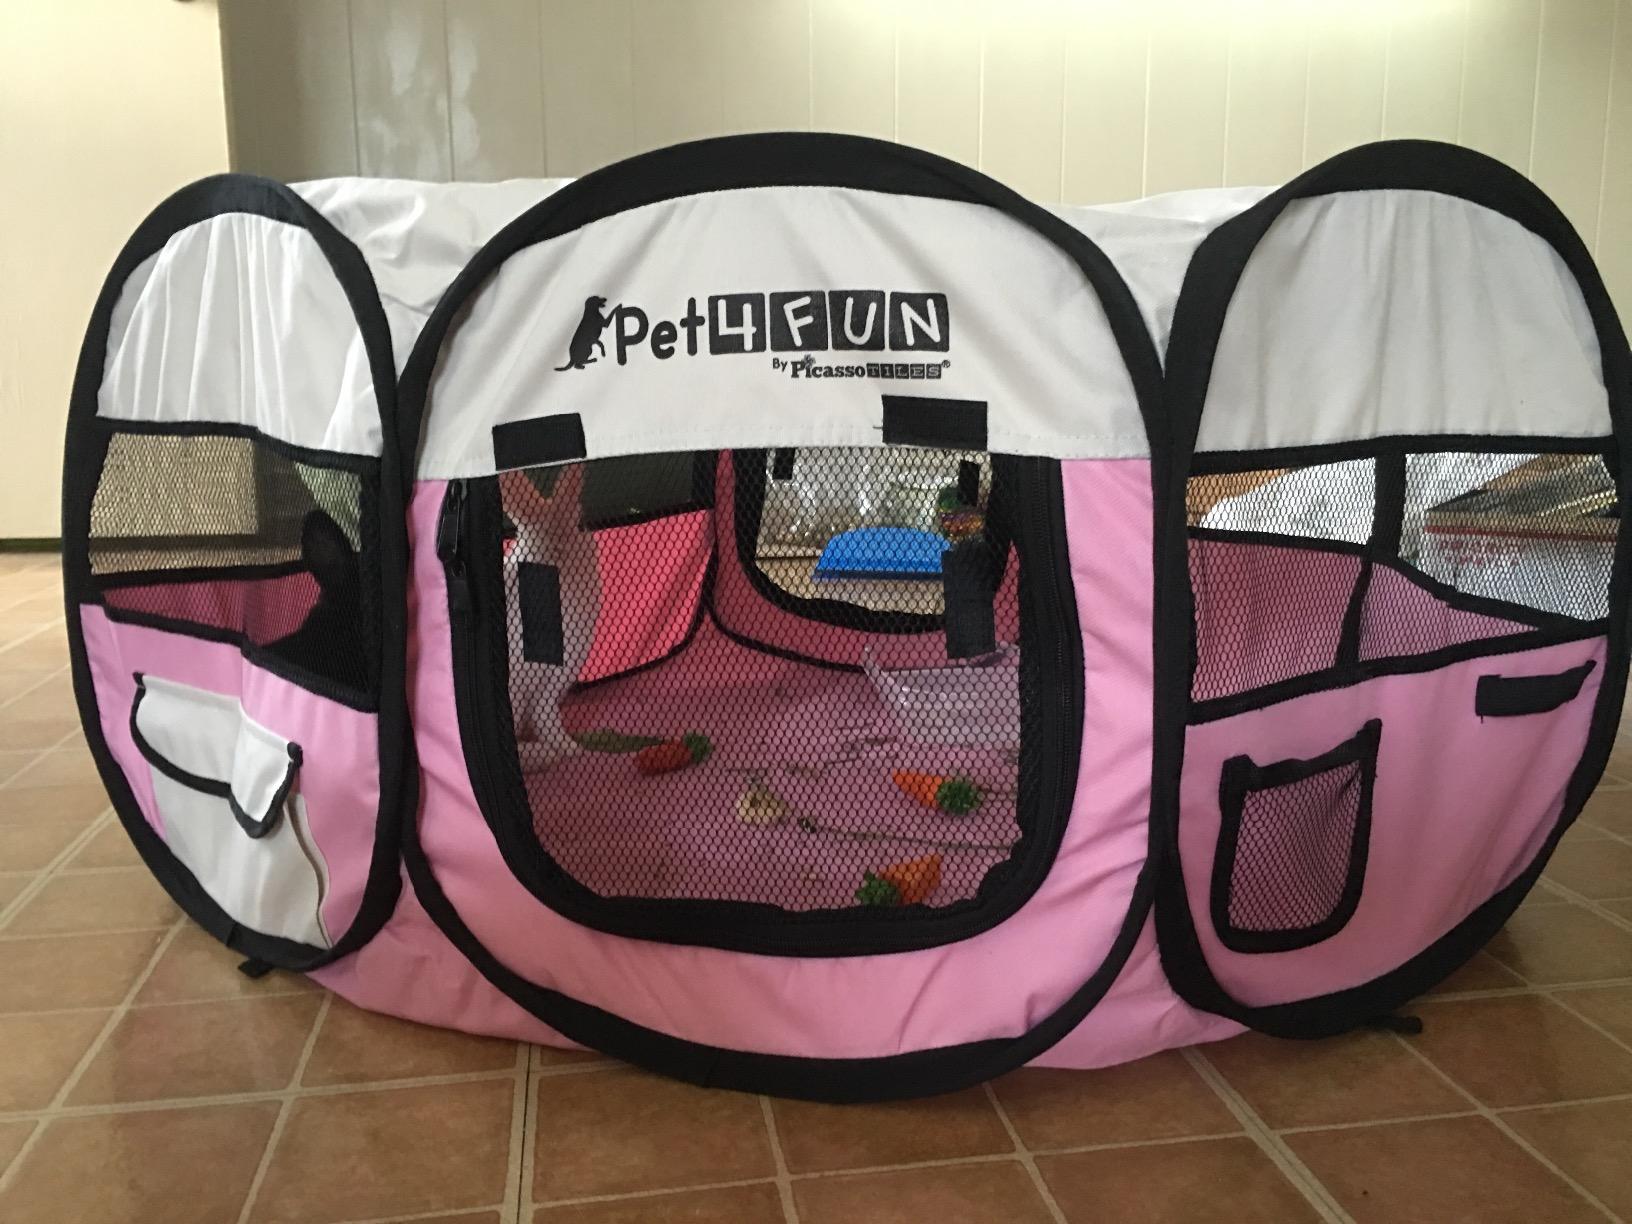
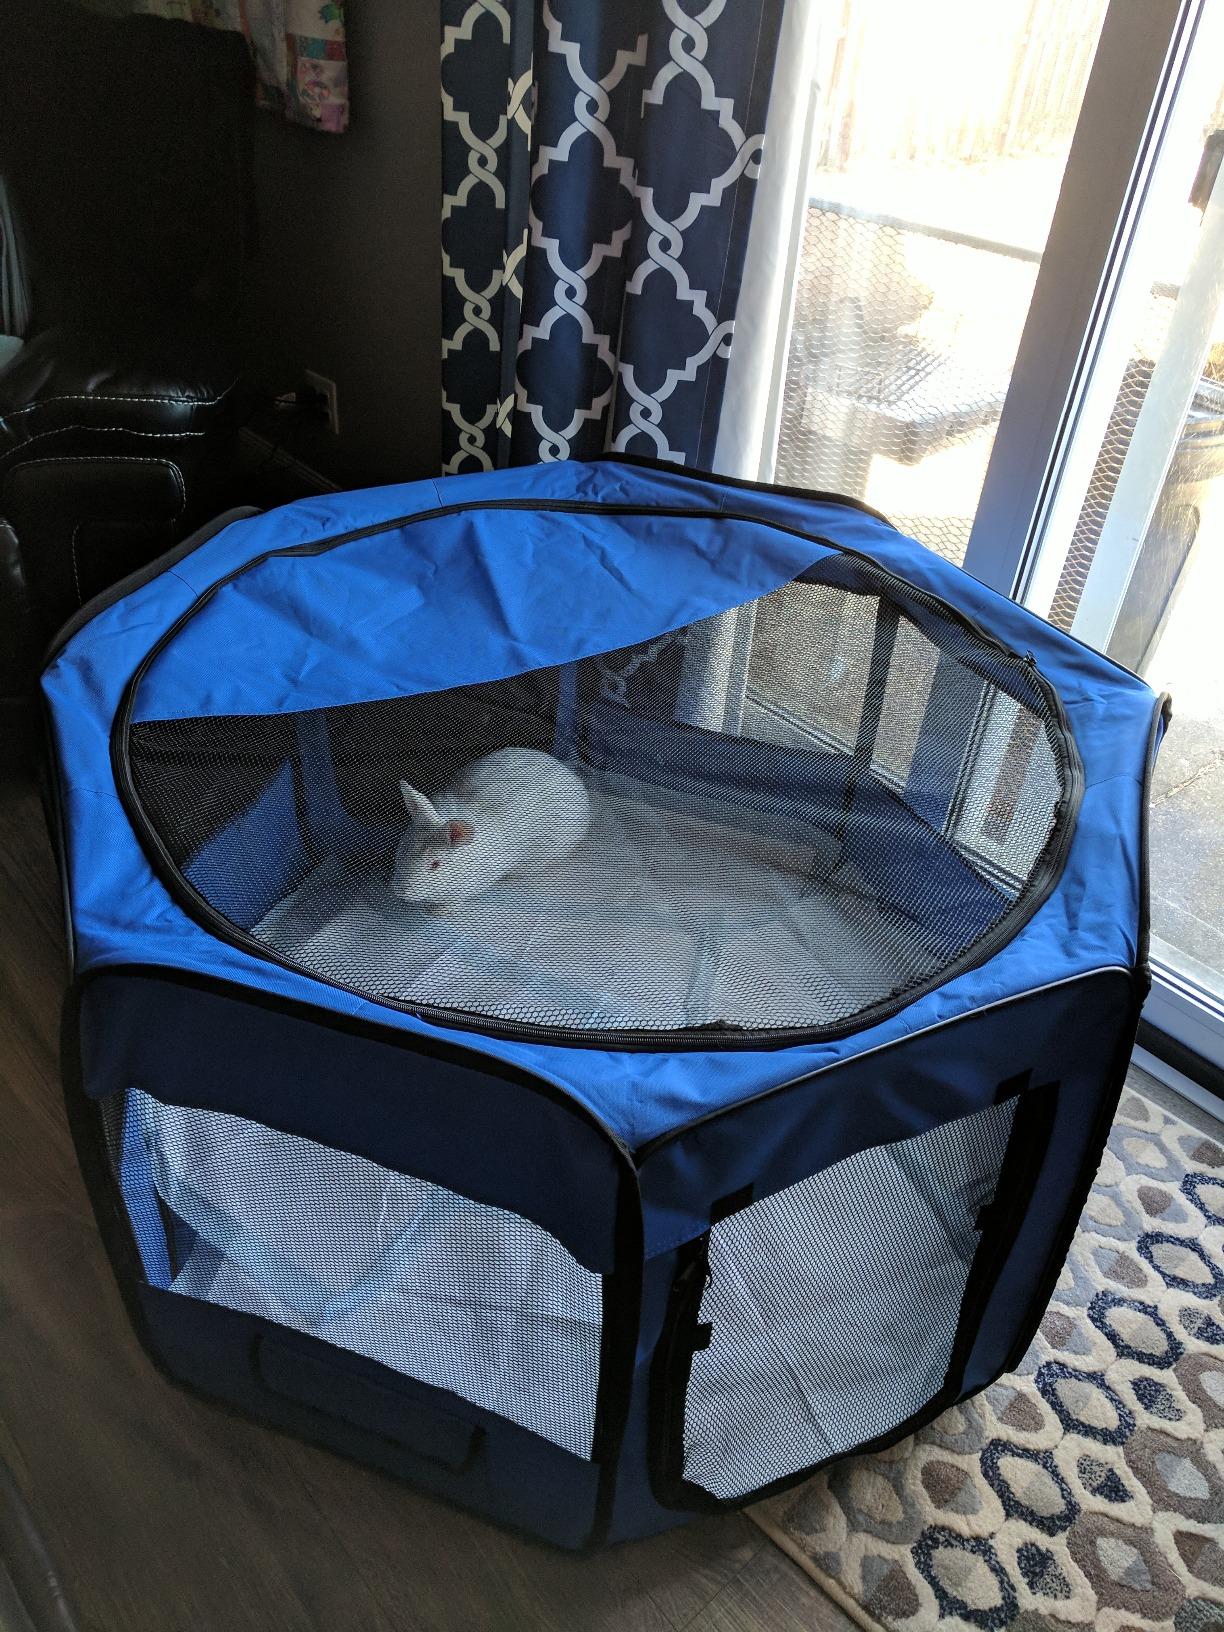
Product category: items_kennel
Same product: no